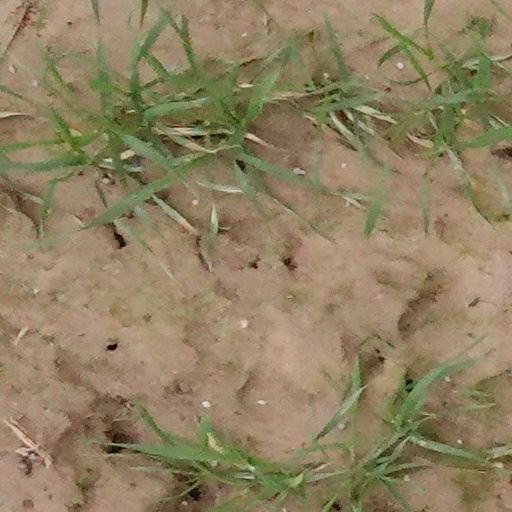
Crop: wheat